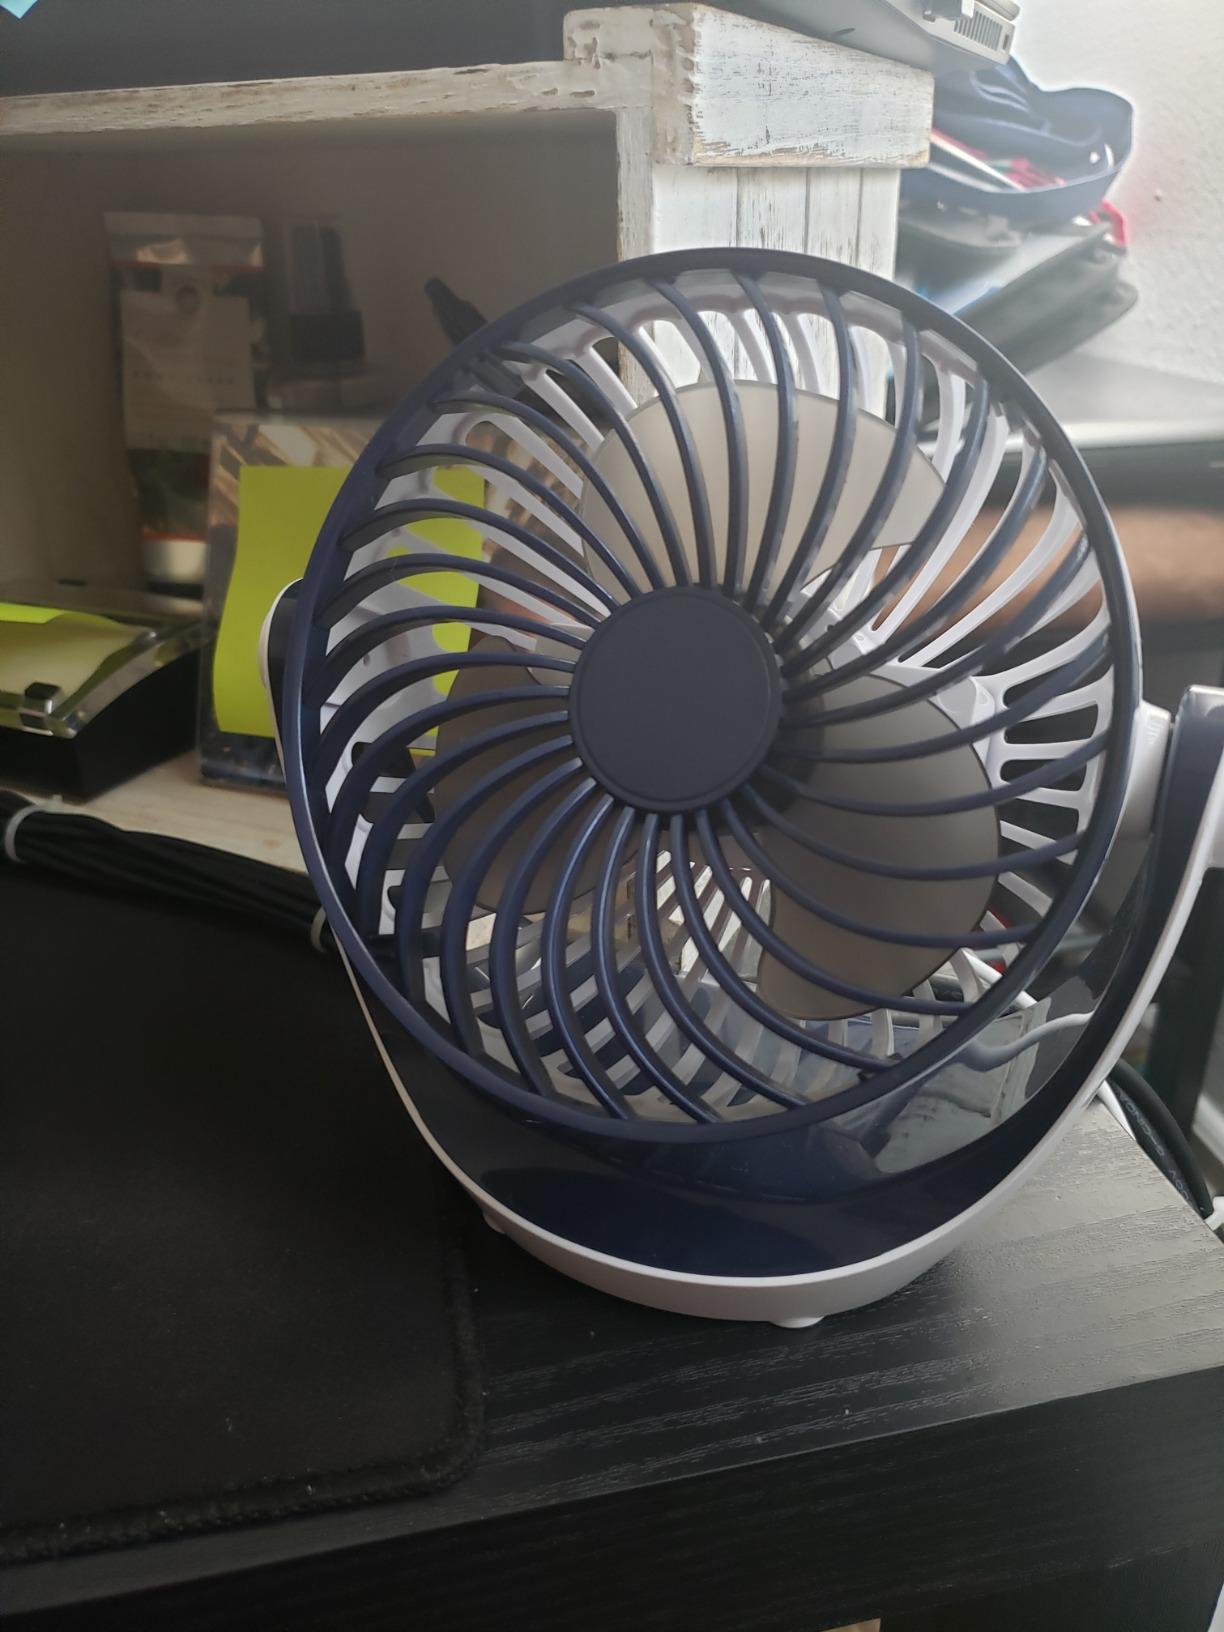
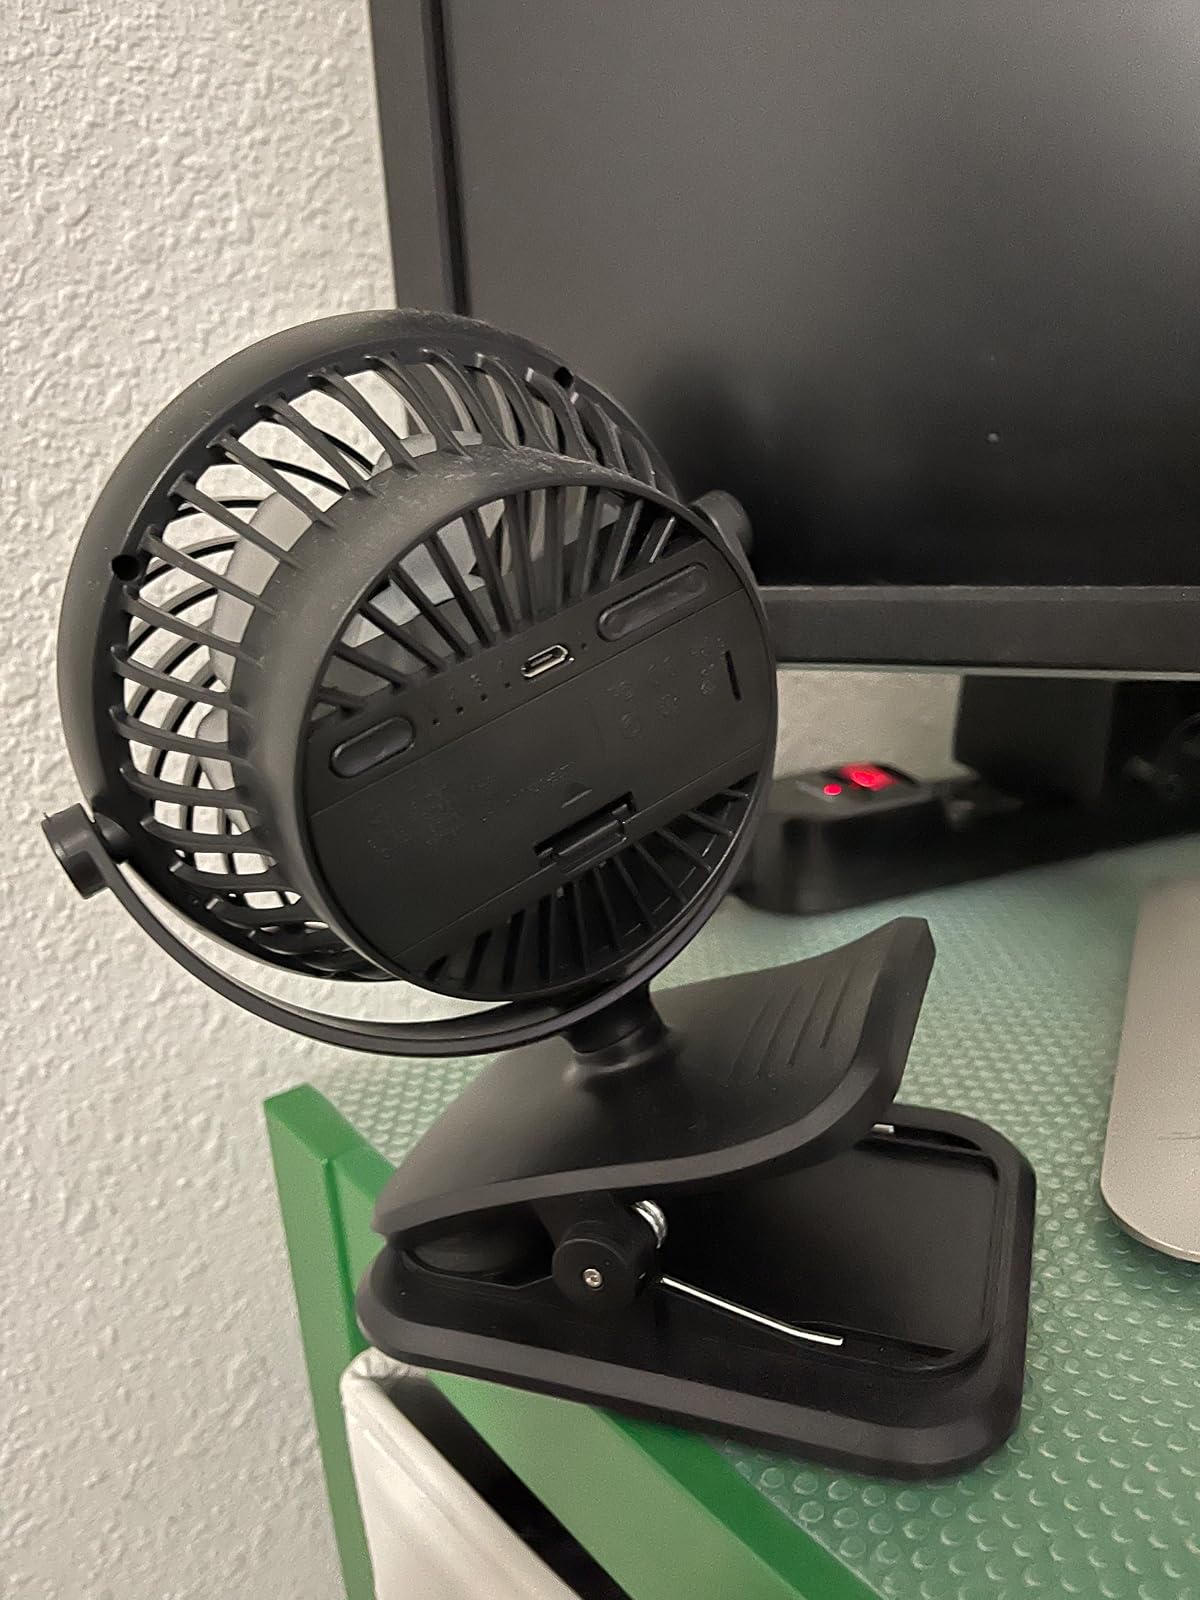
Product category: fan
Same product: no